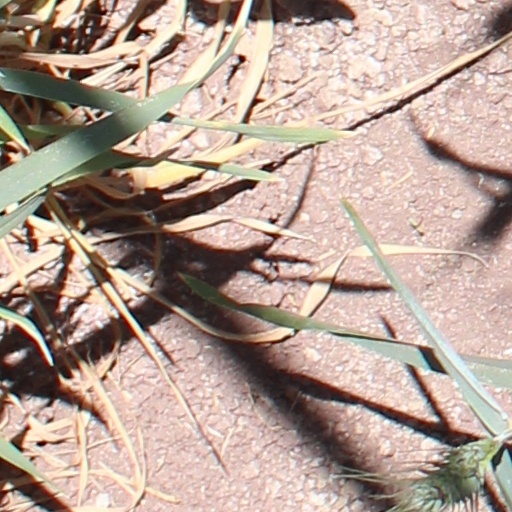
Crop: wheat